Veillard House

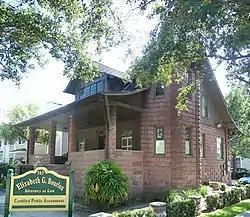

The Veillard House is a historic home in St. Petersburg, Florida. It is located at 262 North 4th Avenue. On October 29, 1982, it was added to the U.S. National Register of Historic Places.